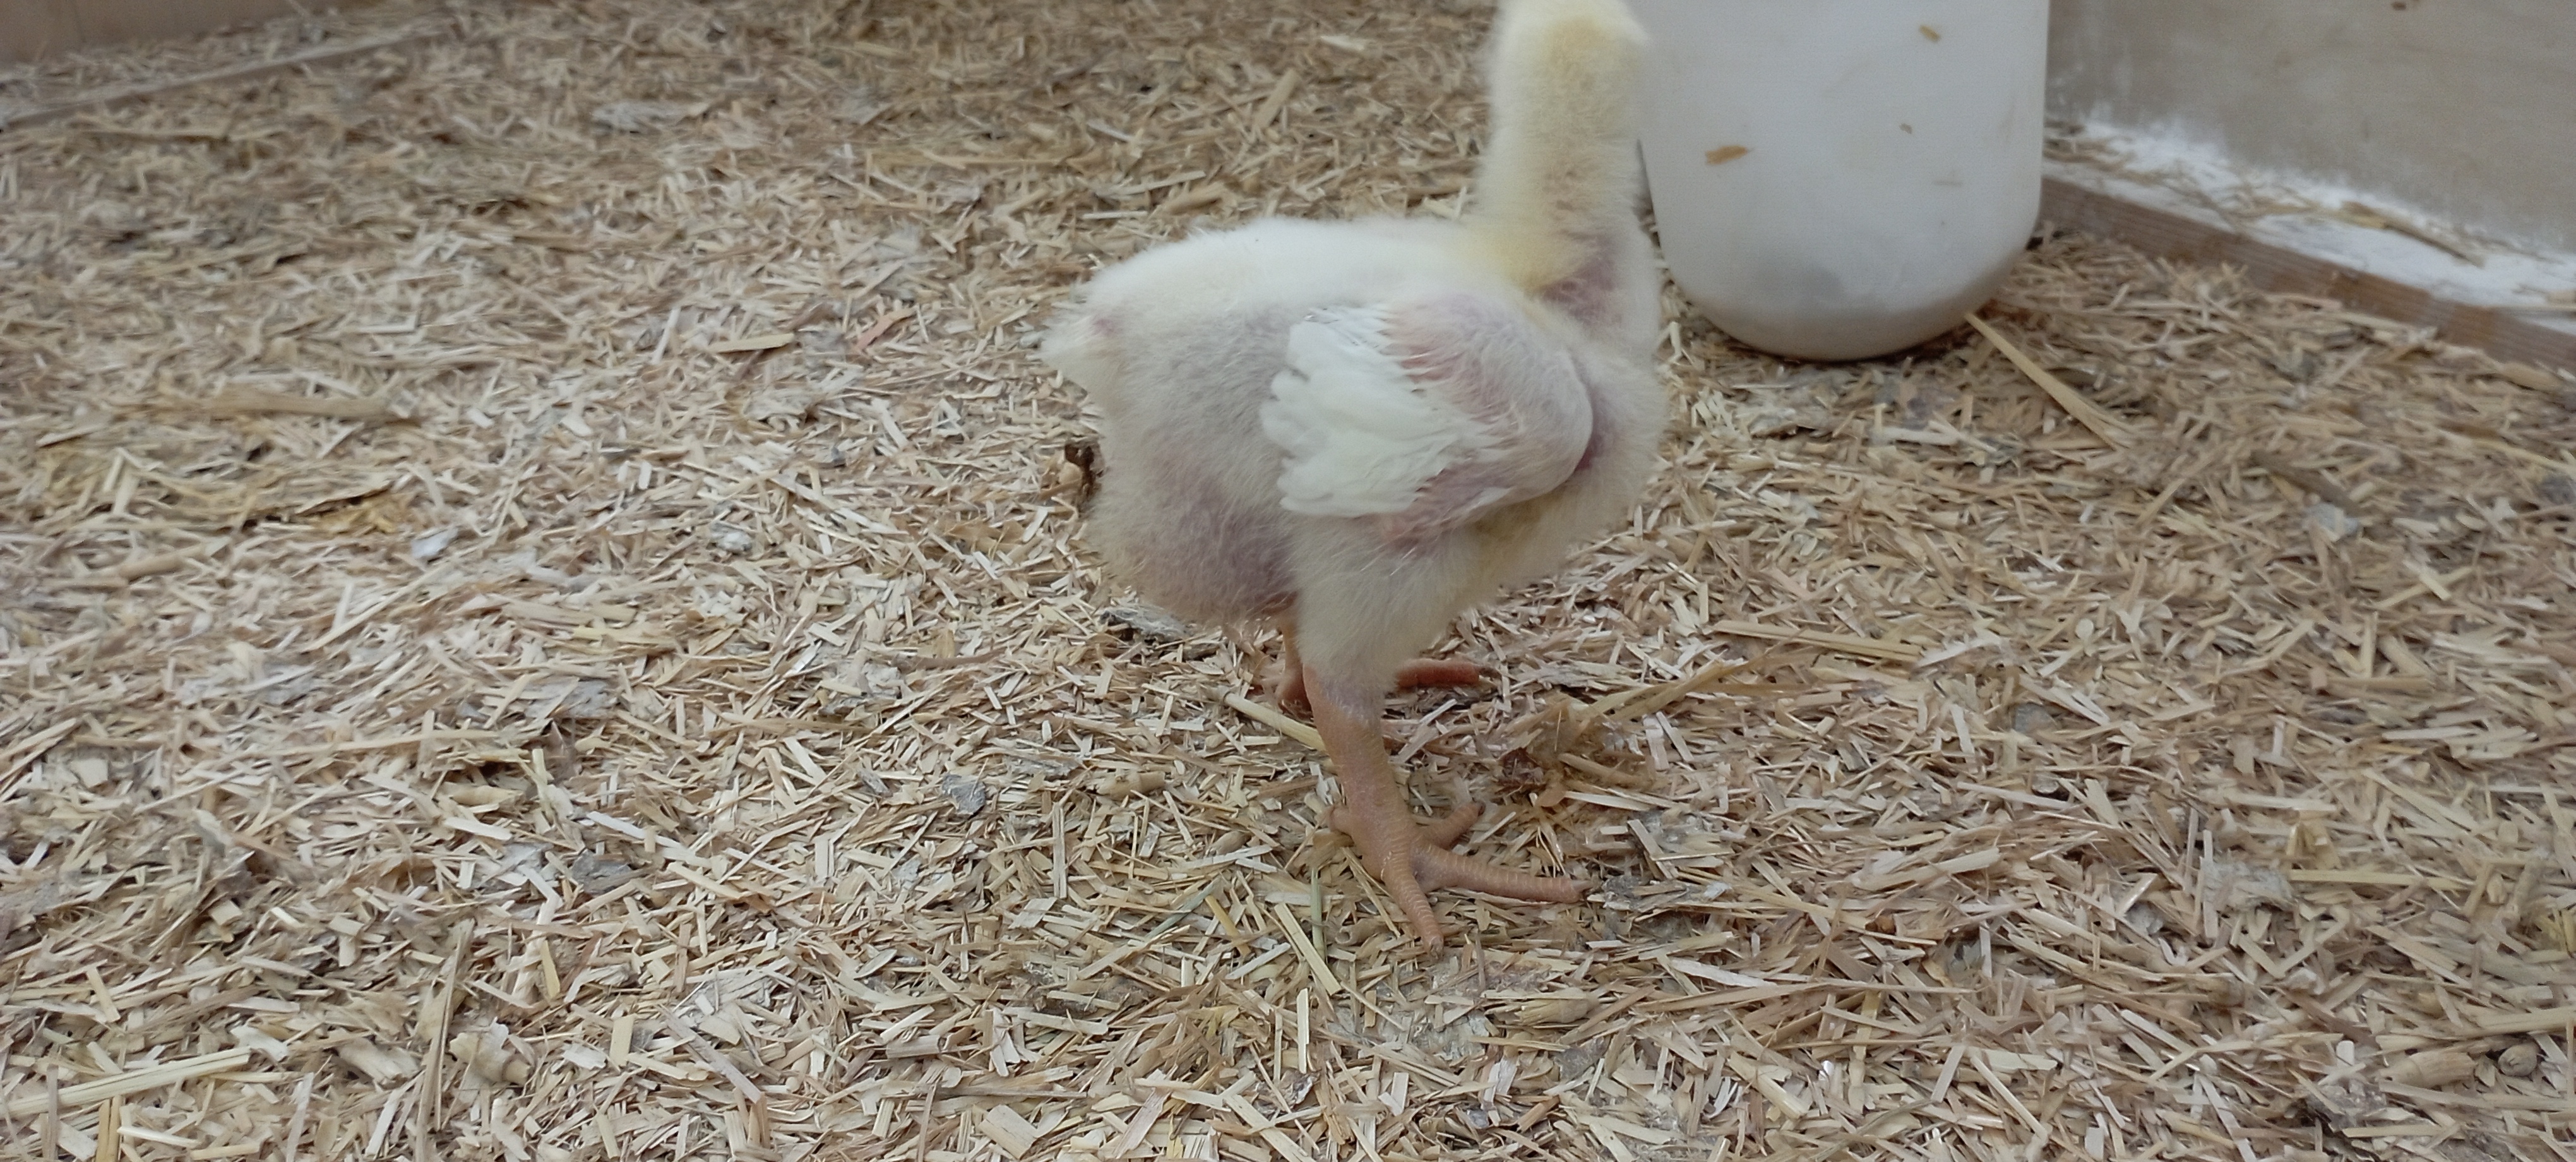
Weight: 389 g